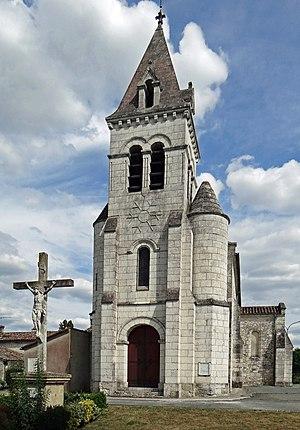
Lacausssade - Église Sainte-Thérèse des Bastides